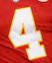
Number: 4